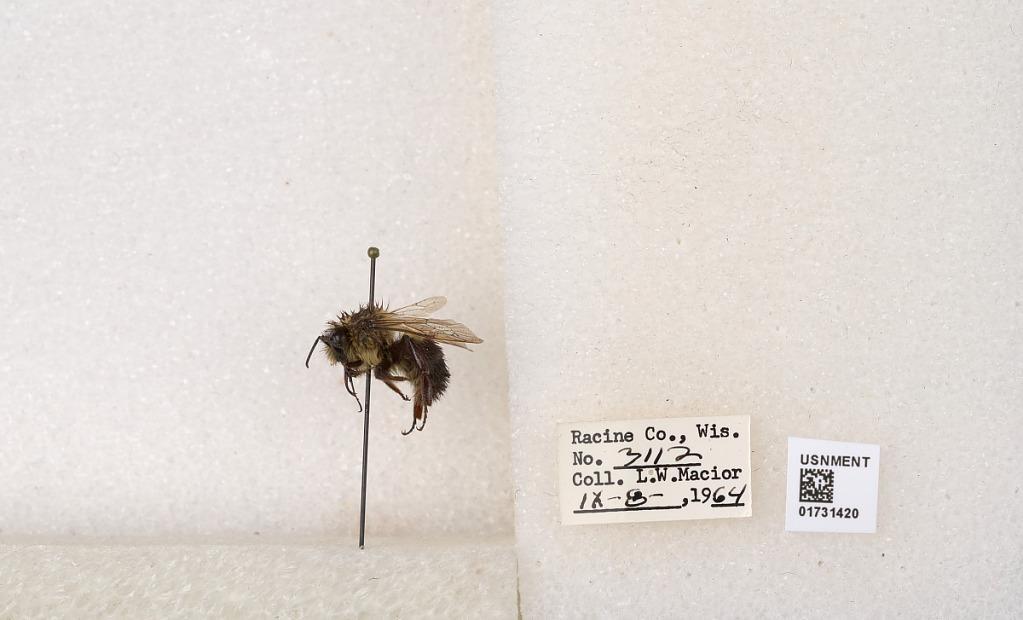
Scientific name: Bombus impatiens Cresson
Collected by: L. Macior
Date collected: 1964-9-8
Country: United States
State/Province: Wisconsin
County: Racine
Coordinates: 42.7261, -87.7828